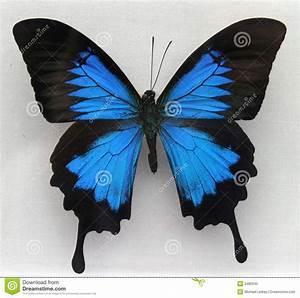
butterfly